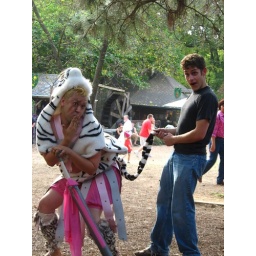
catch a dandy barbarian dressed like a white tiger by its tail